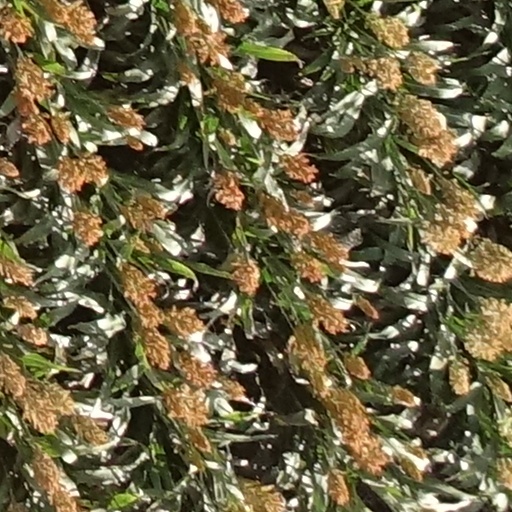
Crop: sorghum